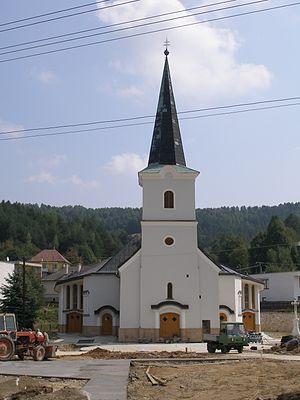
Široké est un village de Slovaquie situé dans la région de Prešov.